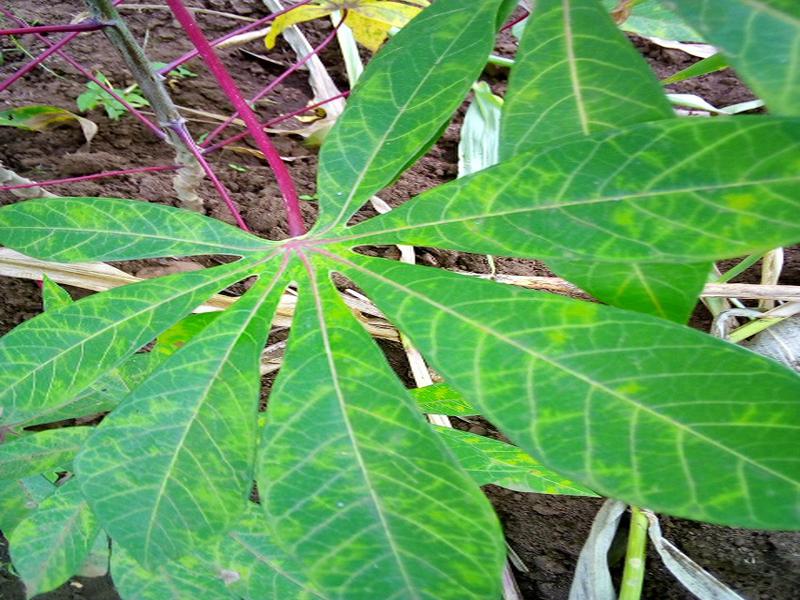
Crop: cassava
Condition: brown_streak_disease